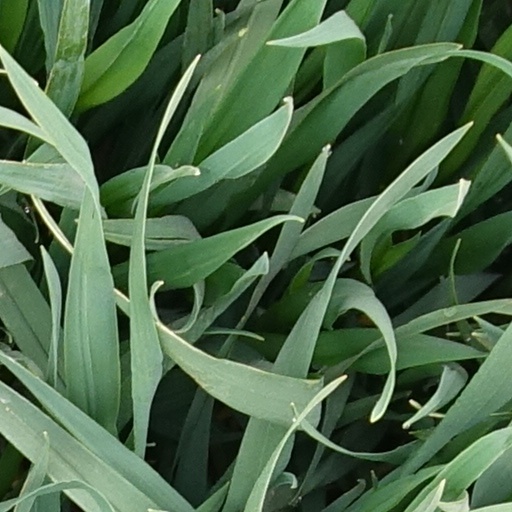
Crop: wheat